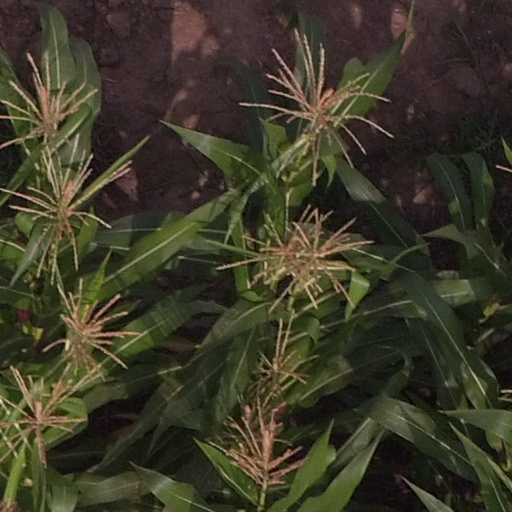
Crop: maize; corn